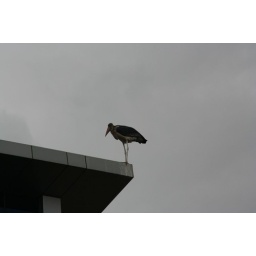
Sitting on the roof of an office building in downtown Kampala.